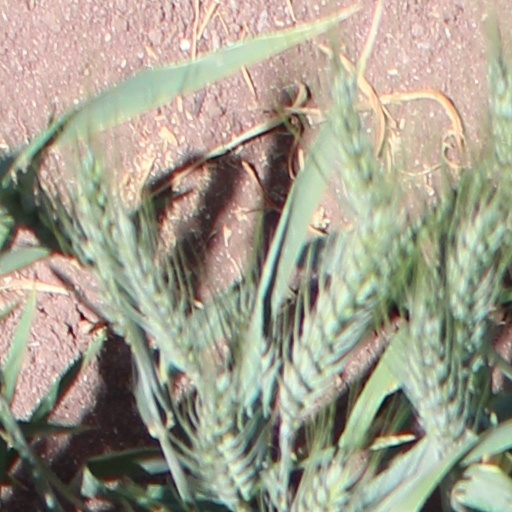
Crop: wheat